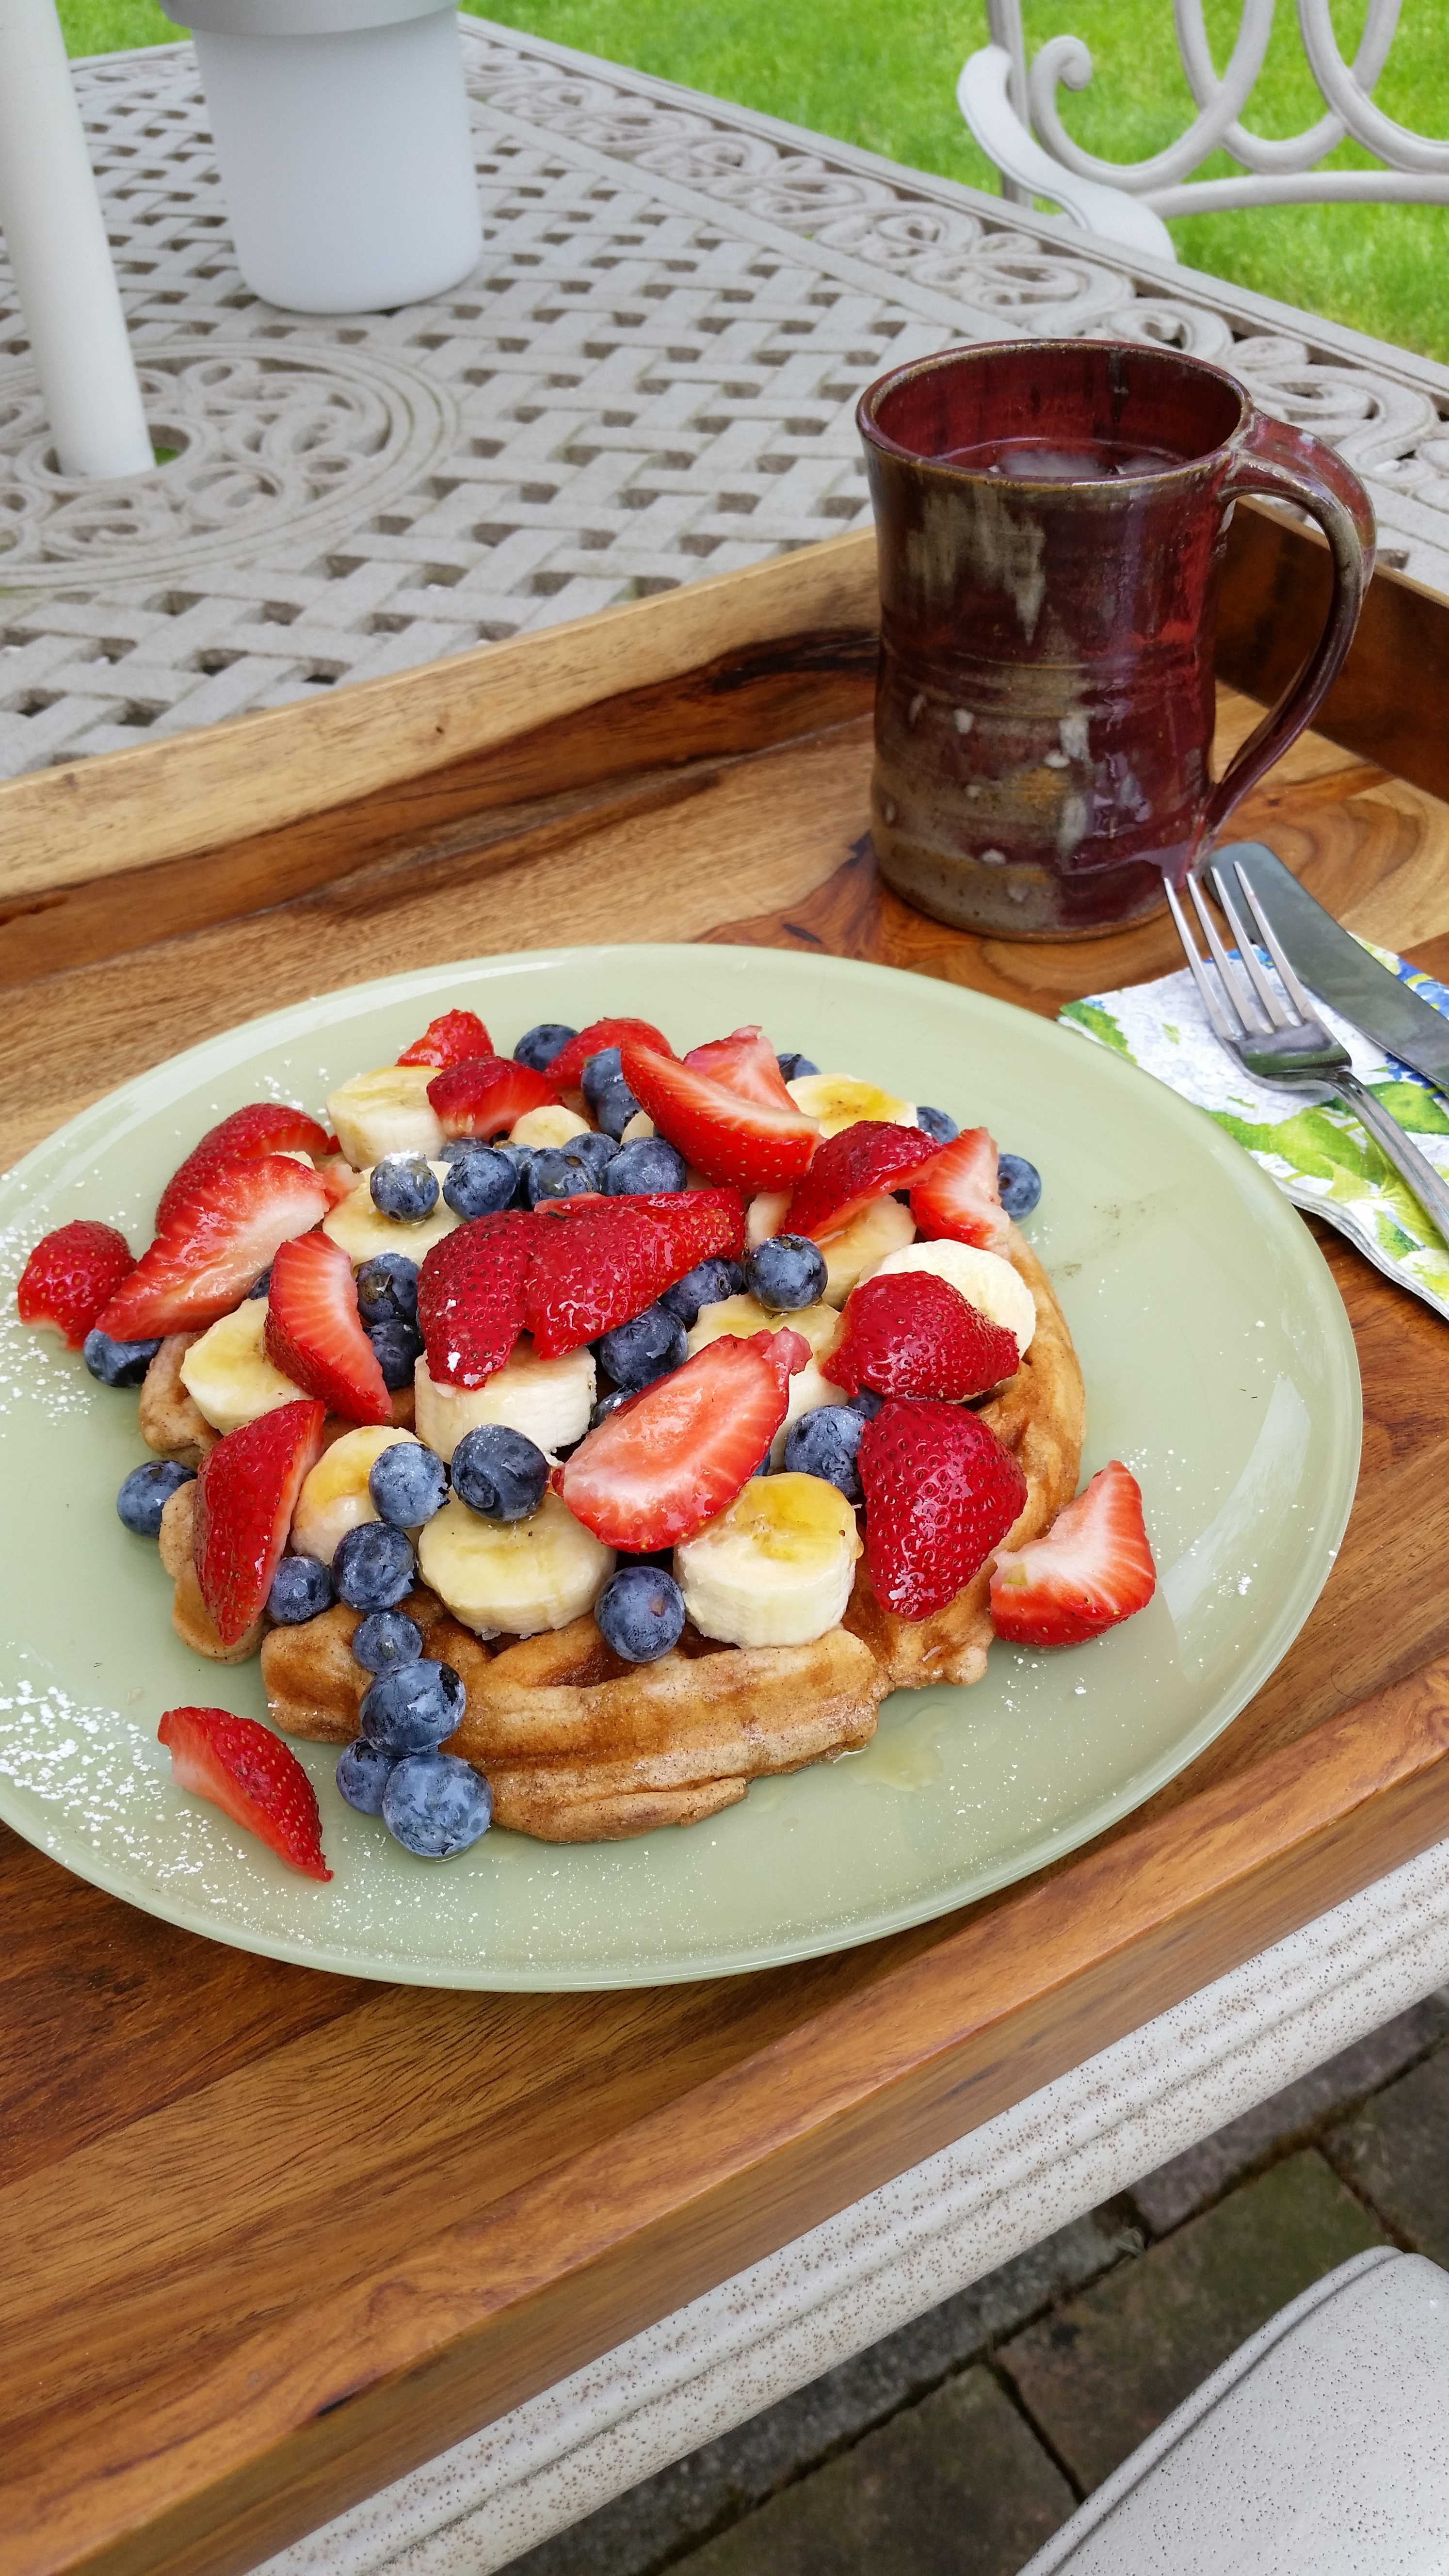
plant, fruit, berry, morning, summer, dish, meal, food, cooking, produce, breakfast, waffle, cuisine, homemade, tray, strawberry, fresh fruit, eating, bananas, blueberries, strawberries, diet, healthy eating, organic, weight loss, outdoor eating